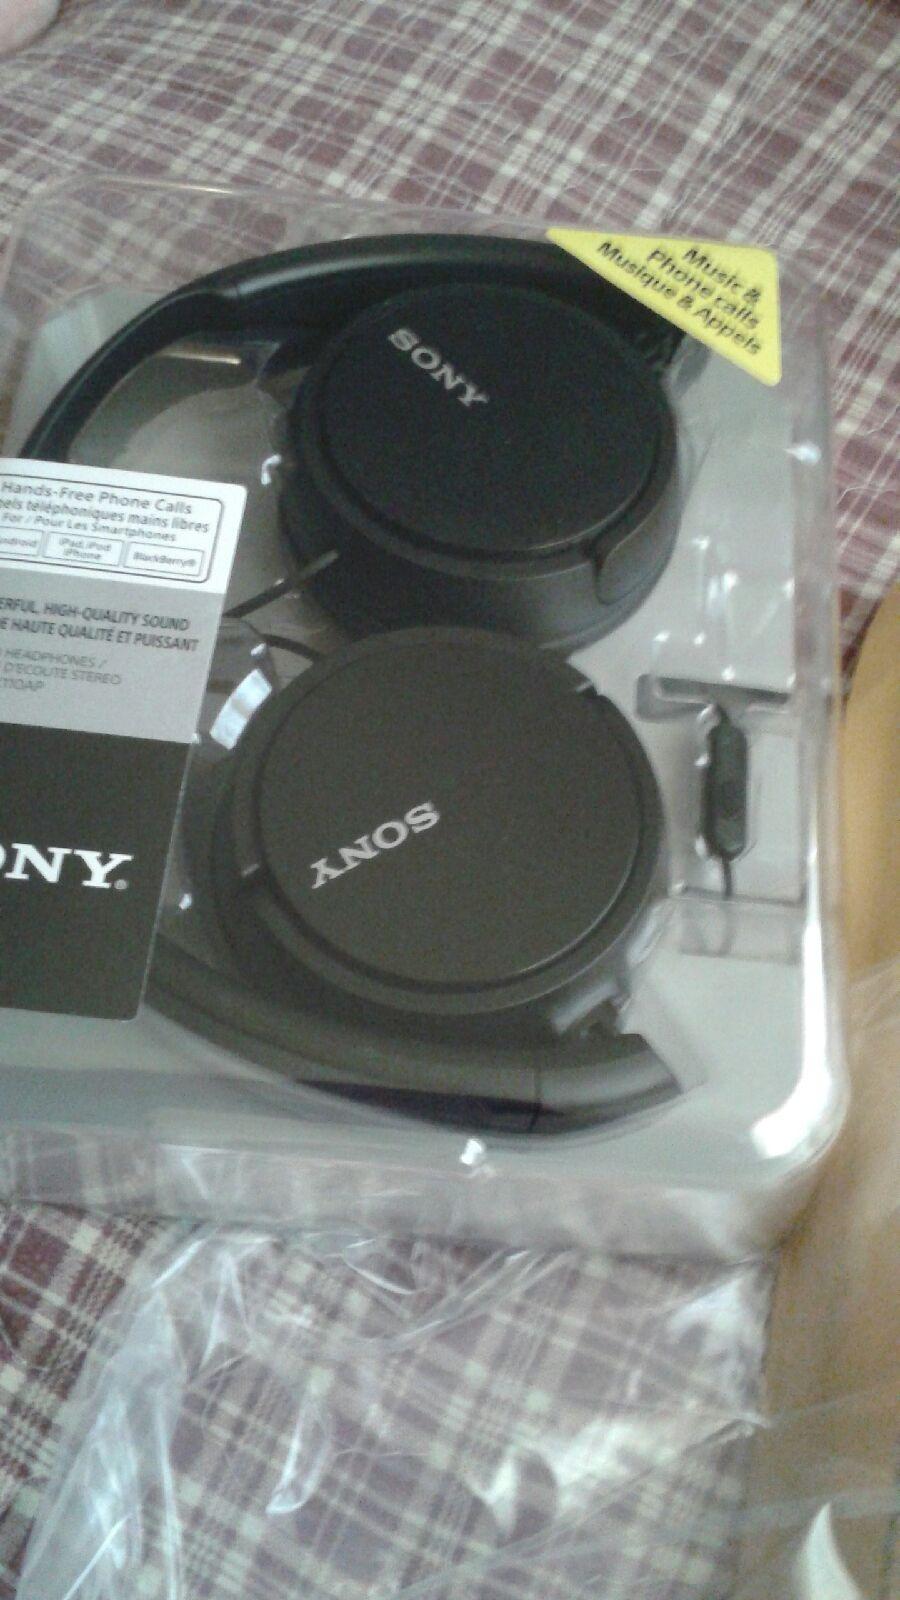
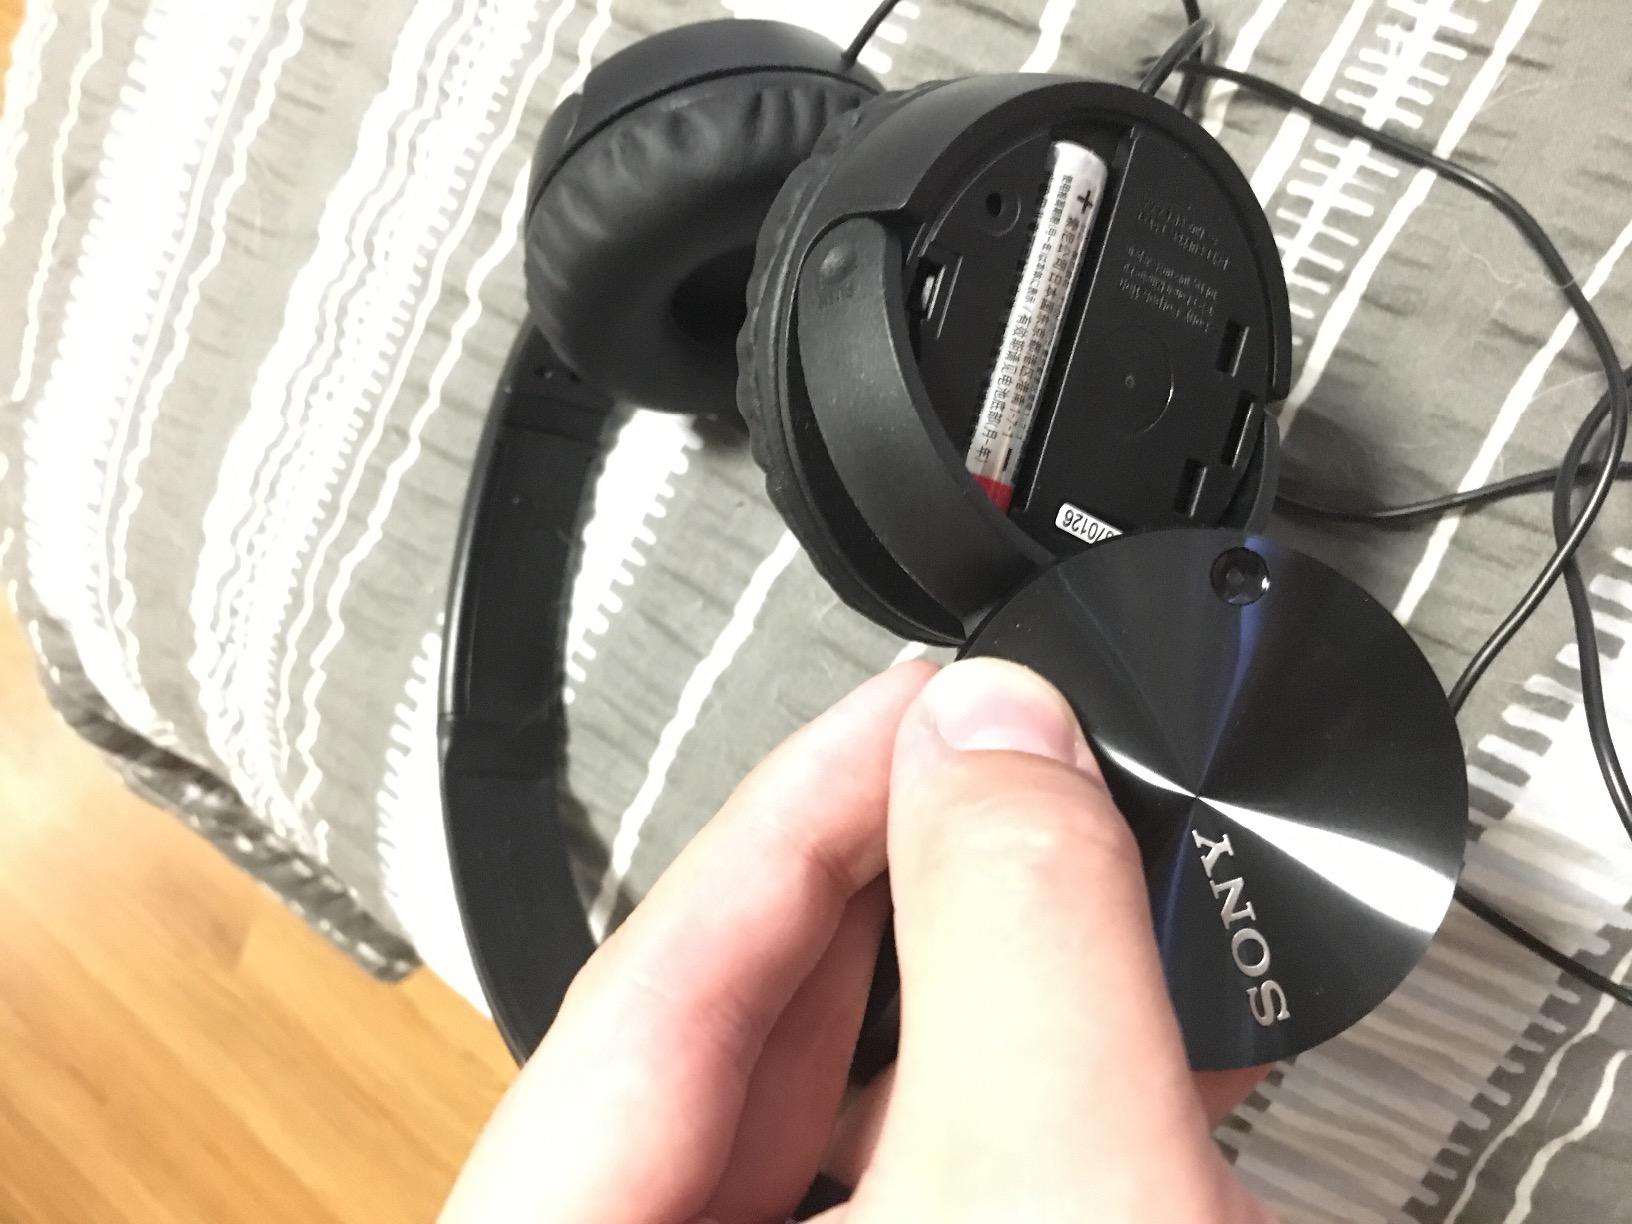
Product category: headphones
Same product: no